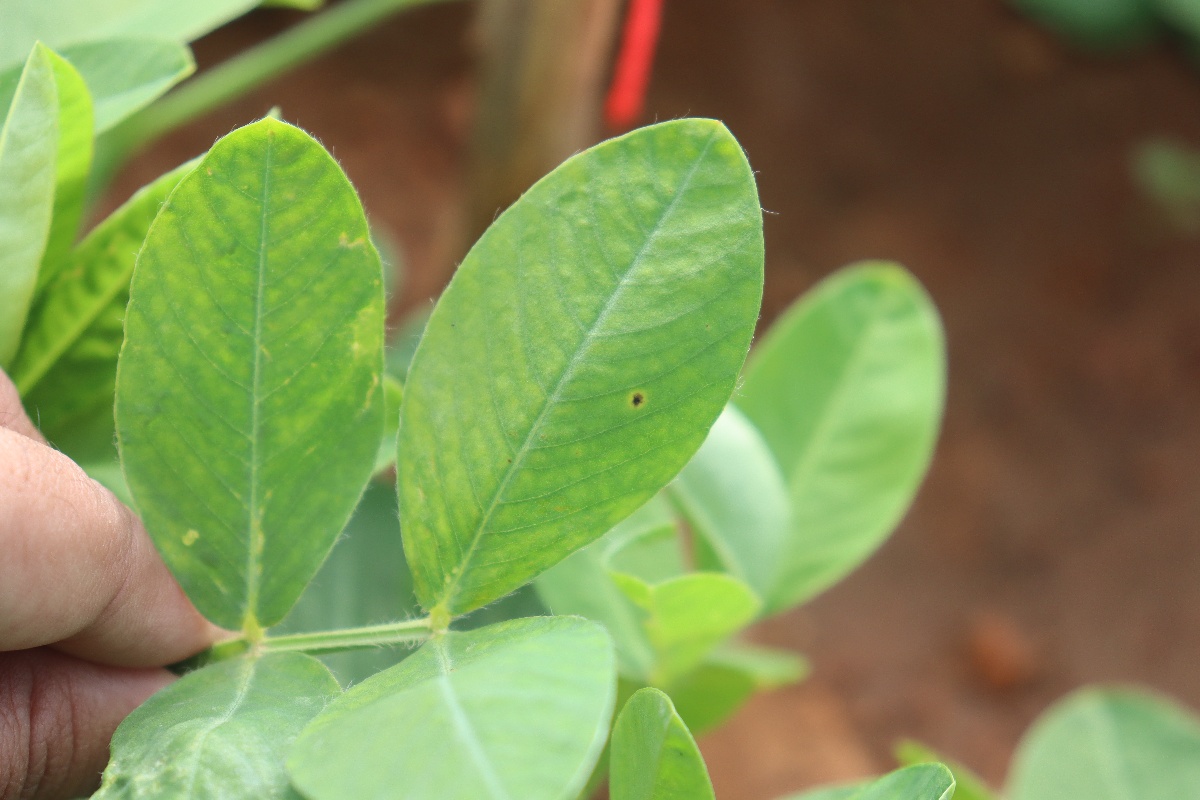
Label: early_leaf_spot